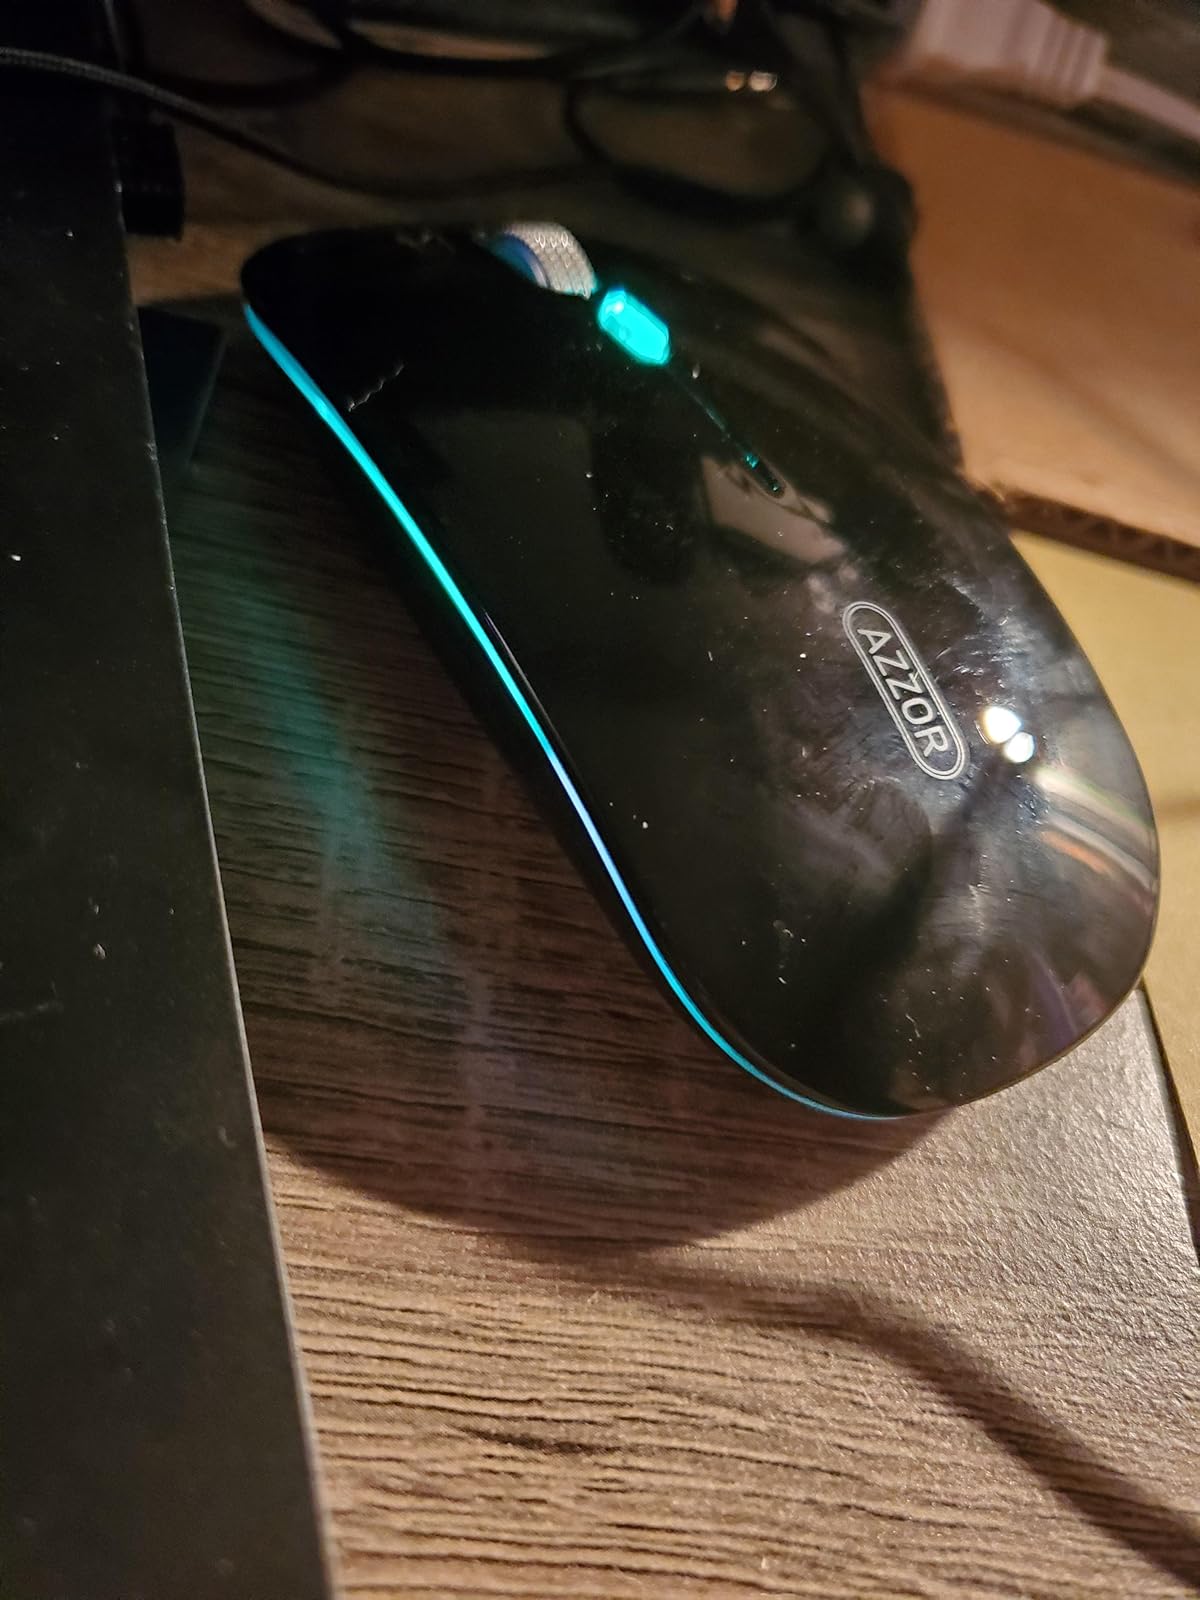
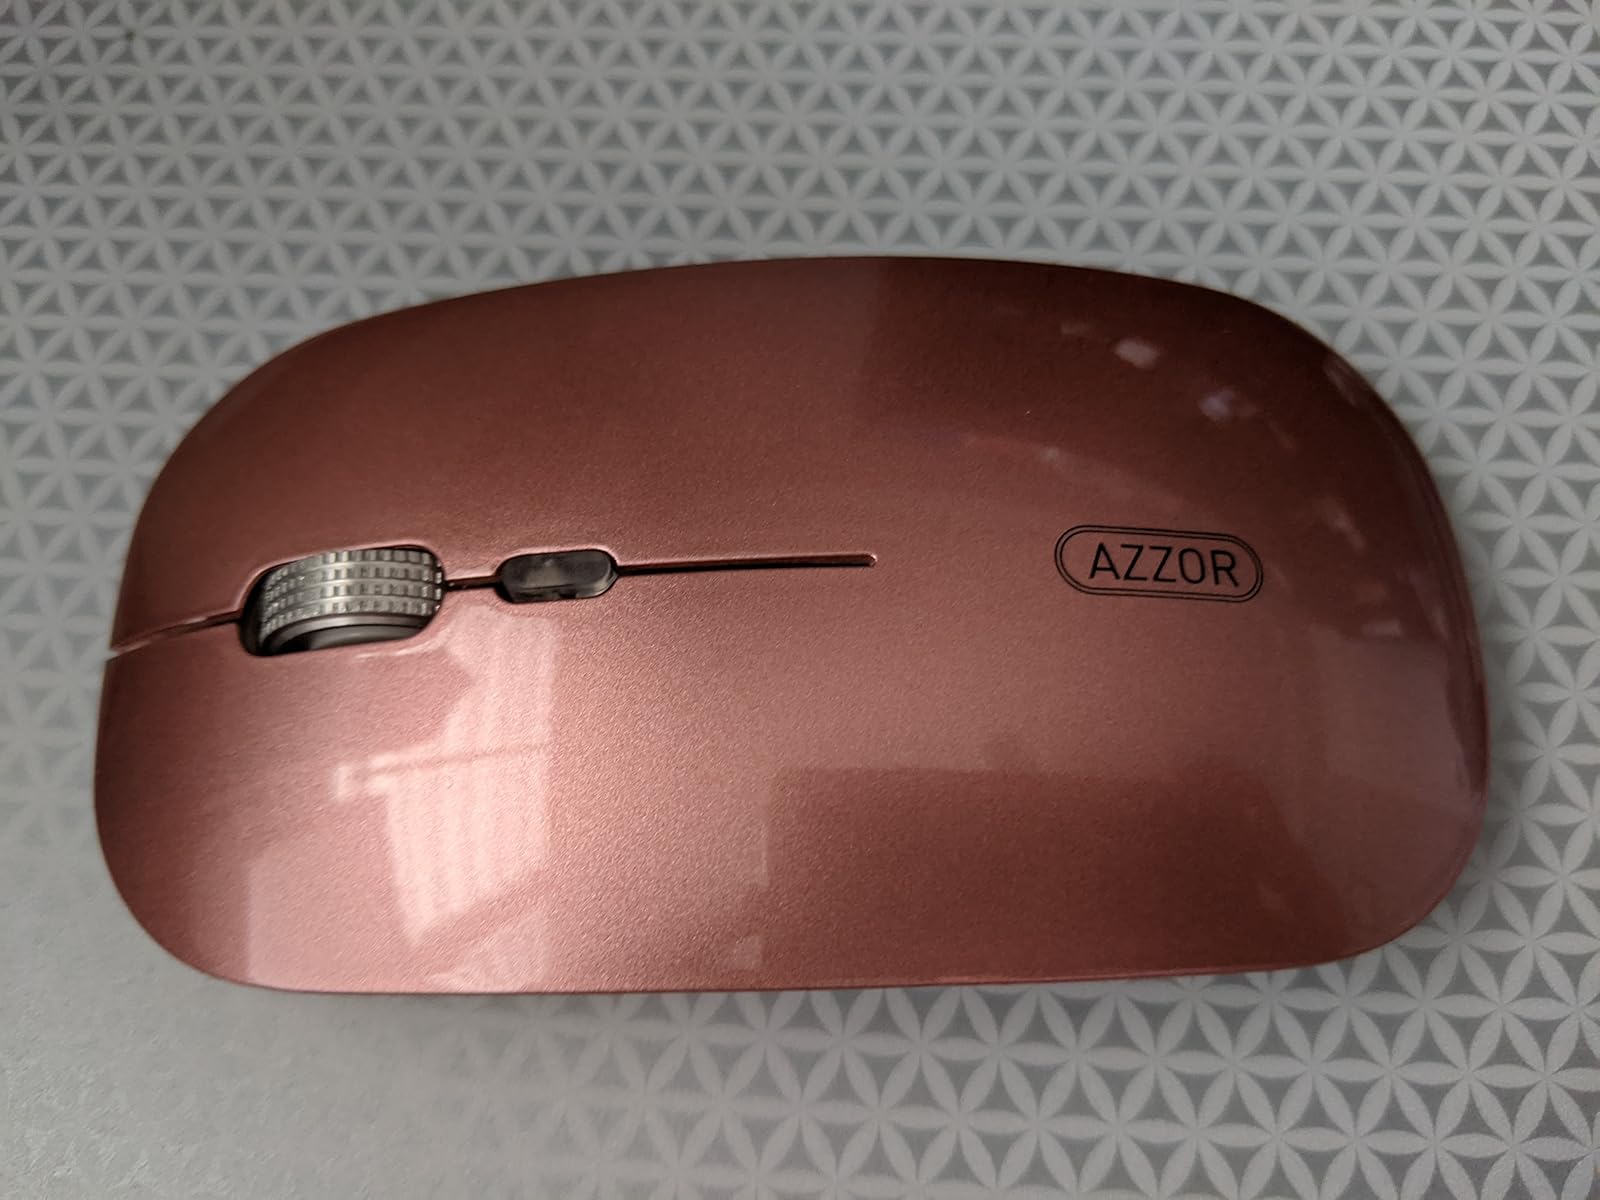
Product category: mouse
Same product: no